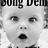
Emotion: surprise